Btissam Lakhouad

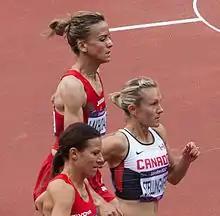
Lakhouad (top) at the 2012 Summer Olympics

Btissam Lakhouad (born 7 December 1980) is a Moroccan middle-distance runner who specializes in the 1500 metres. She represented her country at the Summer Olympics in 2008 and 2012. She was fourth at the World Championships in Athletics in 2011 and has won medals at the Mediterranean Games and the African Championships in Athletics.